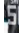
Number: 5